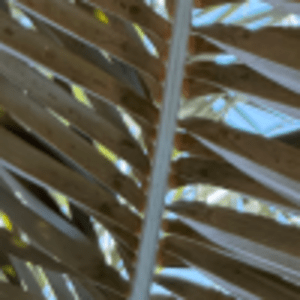
Label: Rachis Blight